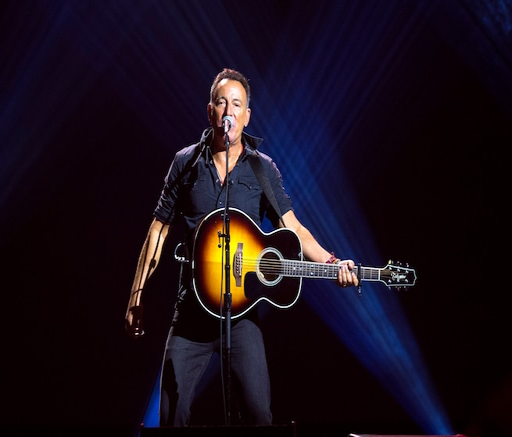
an artist holds a guitar and sings into a microphone .